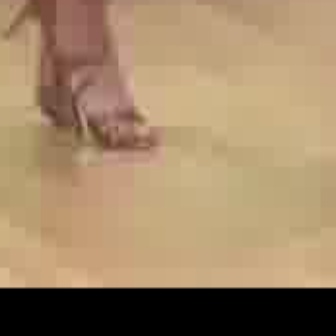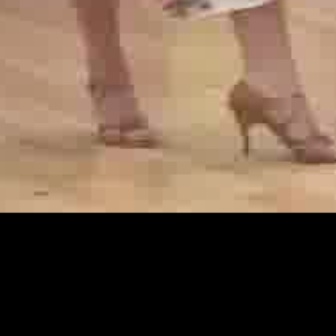
  Please identify the target specified by the bounding box [44,32,155,143] in the first image and locate it in the second image. Return the coordinates in [x_min,y_min,x_max,y_max] format.
Answer: [84,66,161,143]